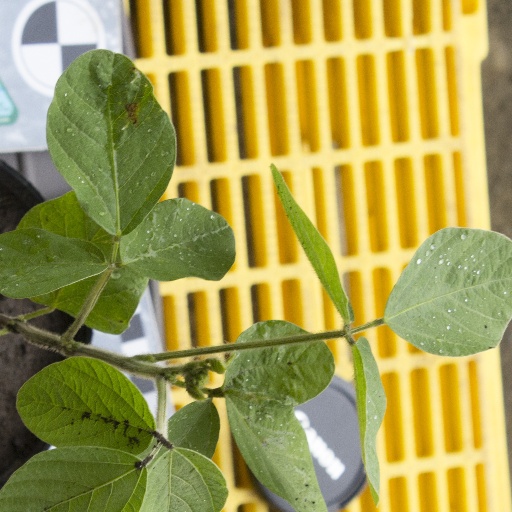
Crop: soybean